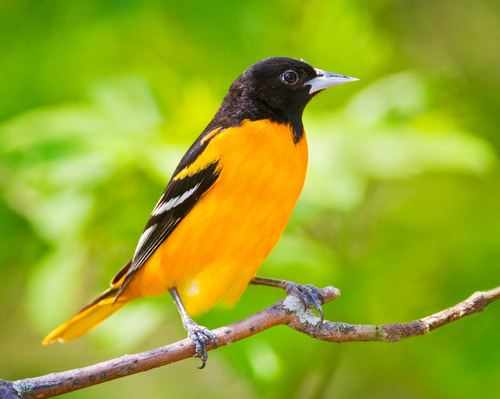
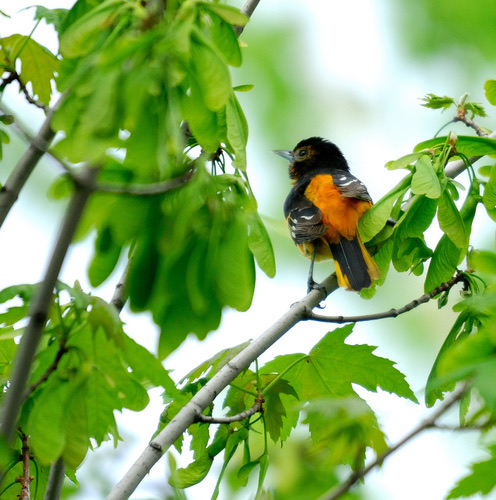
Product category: misc
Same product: yes